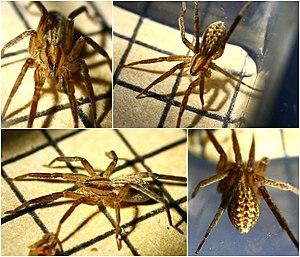
Zora spinimana est une espèce d'araignées aranéomorphes de la famille des Miturgidae.